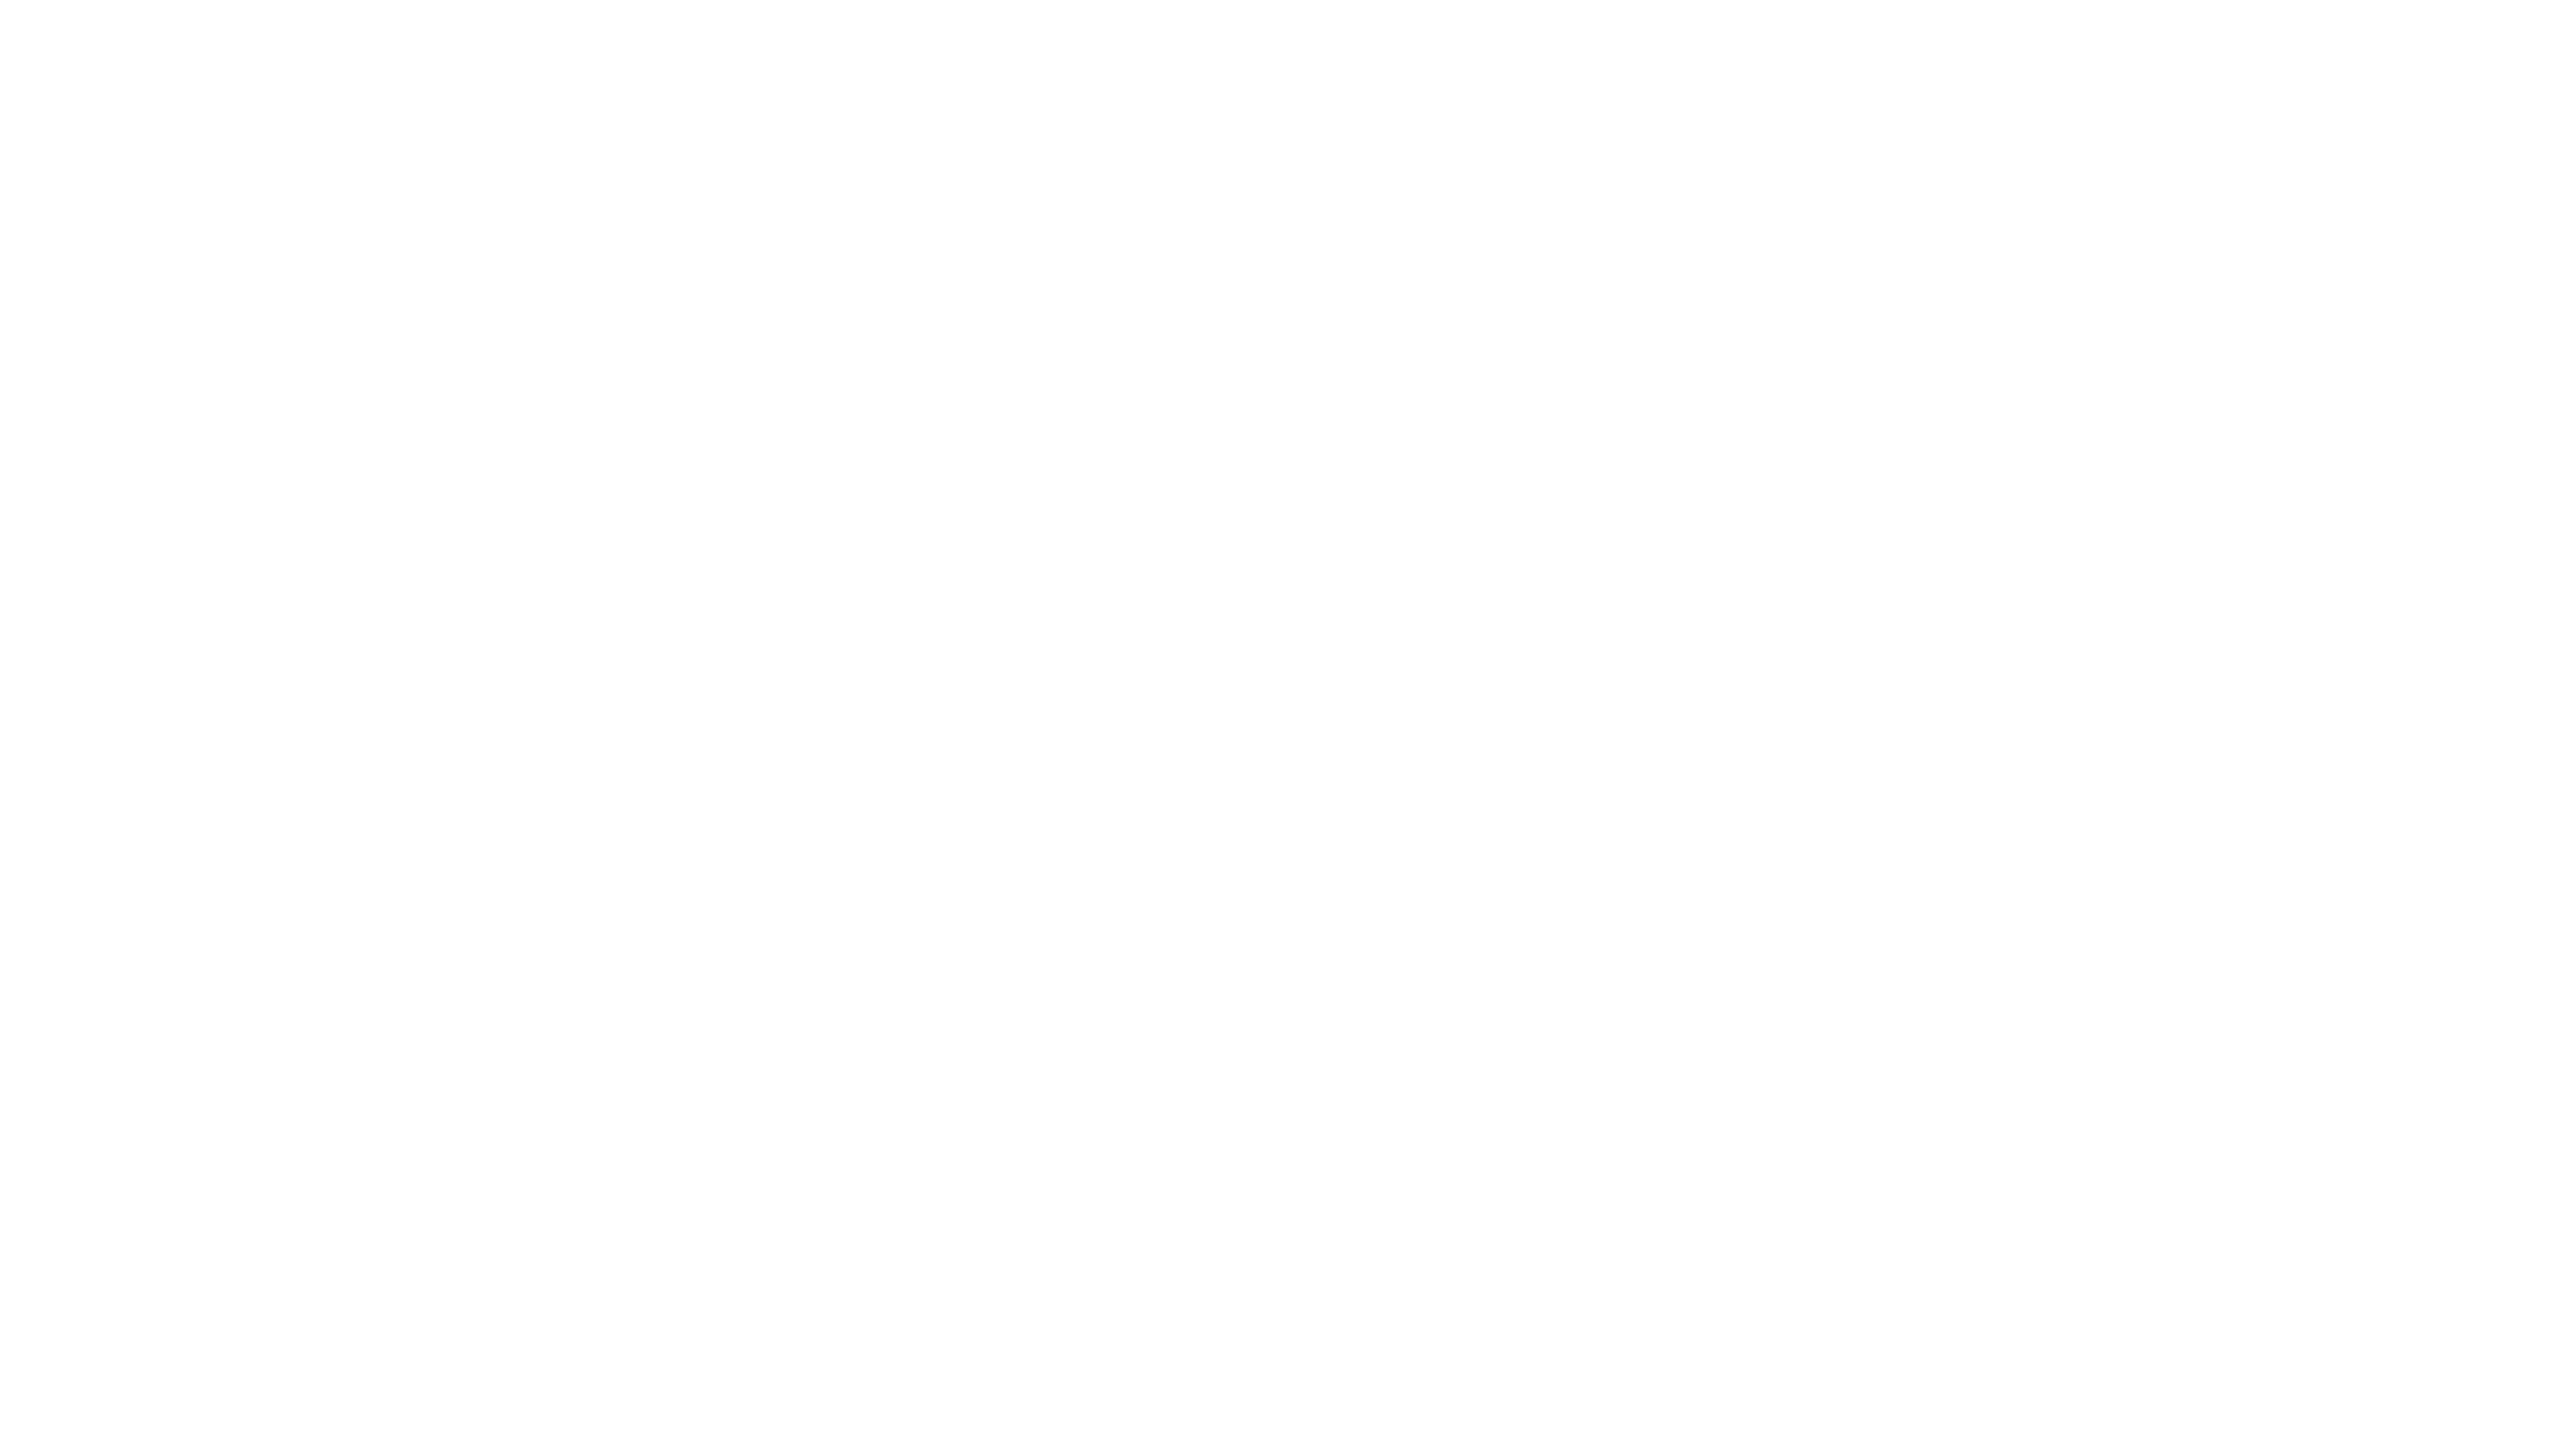
line, product